Arnold Jung Lokomotivfabrik

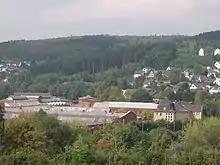
Overview of the remaining factory premises

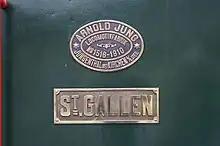
Factory plate on a steam locomotive

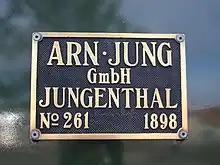
Factory plate on Mallet locomotive 99 5902 of the HSB

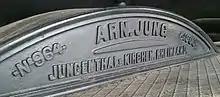
Factory plate of engine no. 964 for the Hejaz Railway in Mada'in Saleh

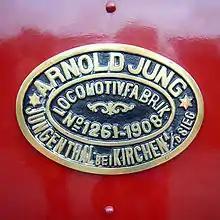
Factory plate 'Arnold Jung Locomotivfabrik' from 'Graf Schwerin-Löwitz' No. 1261

The Arnold Jung Lokomotivfabrik (Arnold Jung Locomotive Works) was a locomotive manufacturer, in particular of Feldbahn locomotives, in Kirchen, Rheinland-Pfalz, Germany.